Roberto Mussi

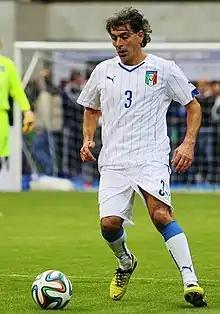
Mussi during an exhibition match in 2015

Roberto Mussi (born 25 August 1963) is an Italian former professional footballer, who played as a defender; a versatile player, he was capable of playing both as a centre-back or right-back. Due to his dynamism, tenacity, work-rate, and technique, he was capable of helping his team both offensively and defensively as a fullback on the flank. At international level, he represented Italy at the 1994 FIFA World Cup, where they reached the final, and at UEFA Euro 1996. Following his retirement, he worked as a manager.